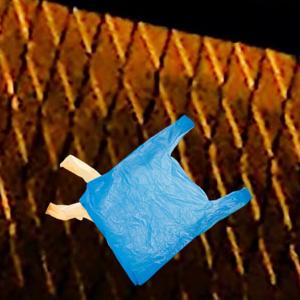
Label: plasticbags